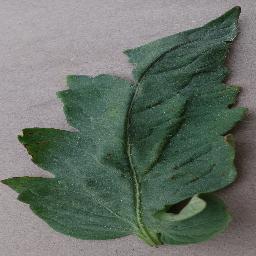
Label: Tomato___Bacterial_spot